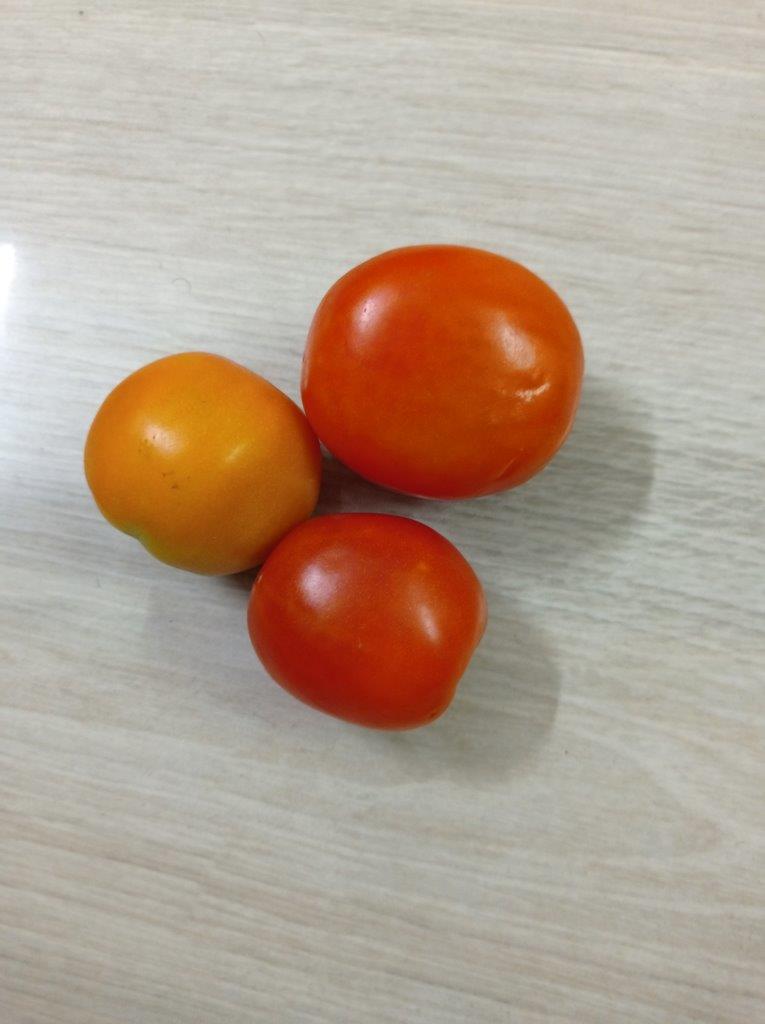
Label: Fresh